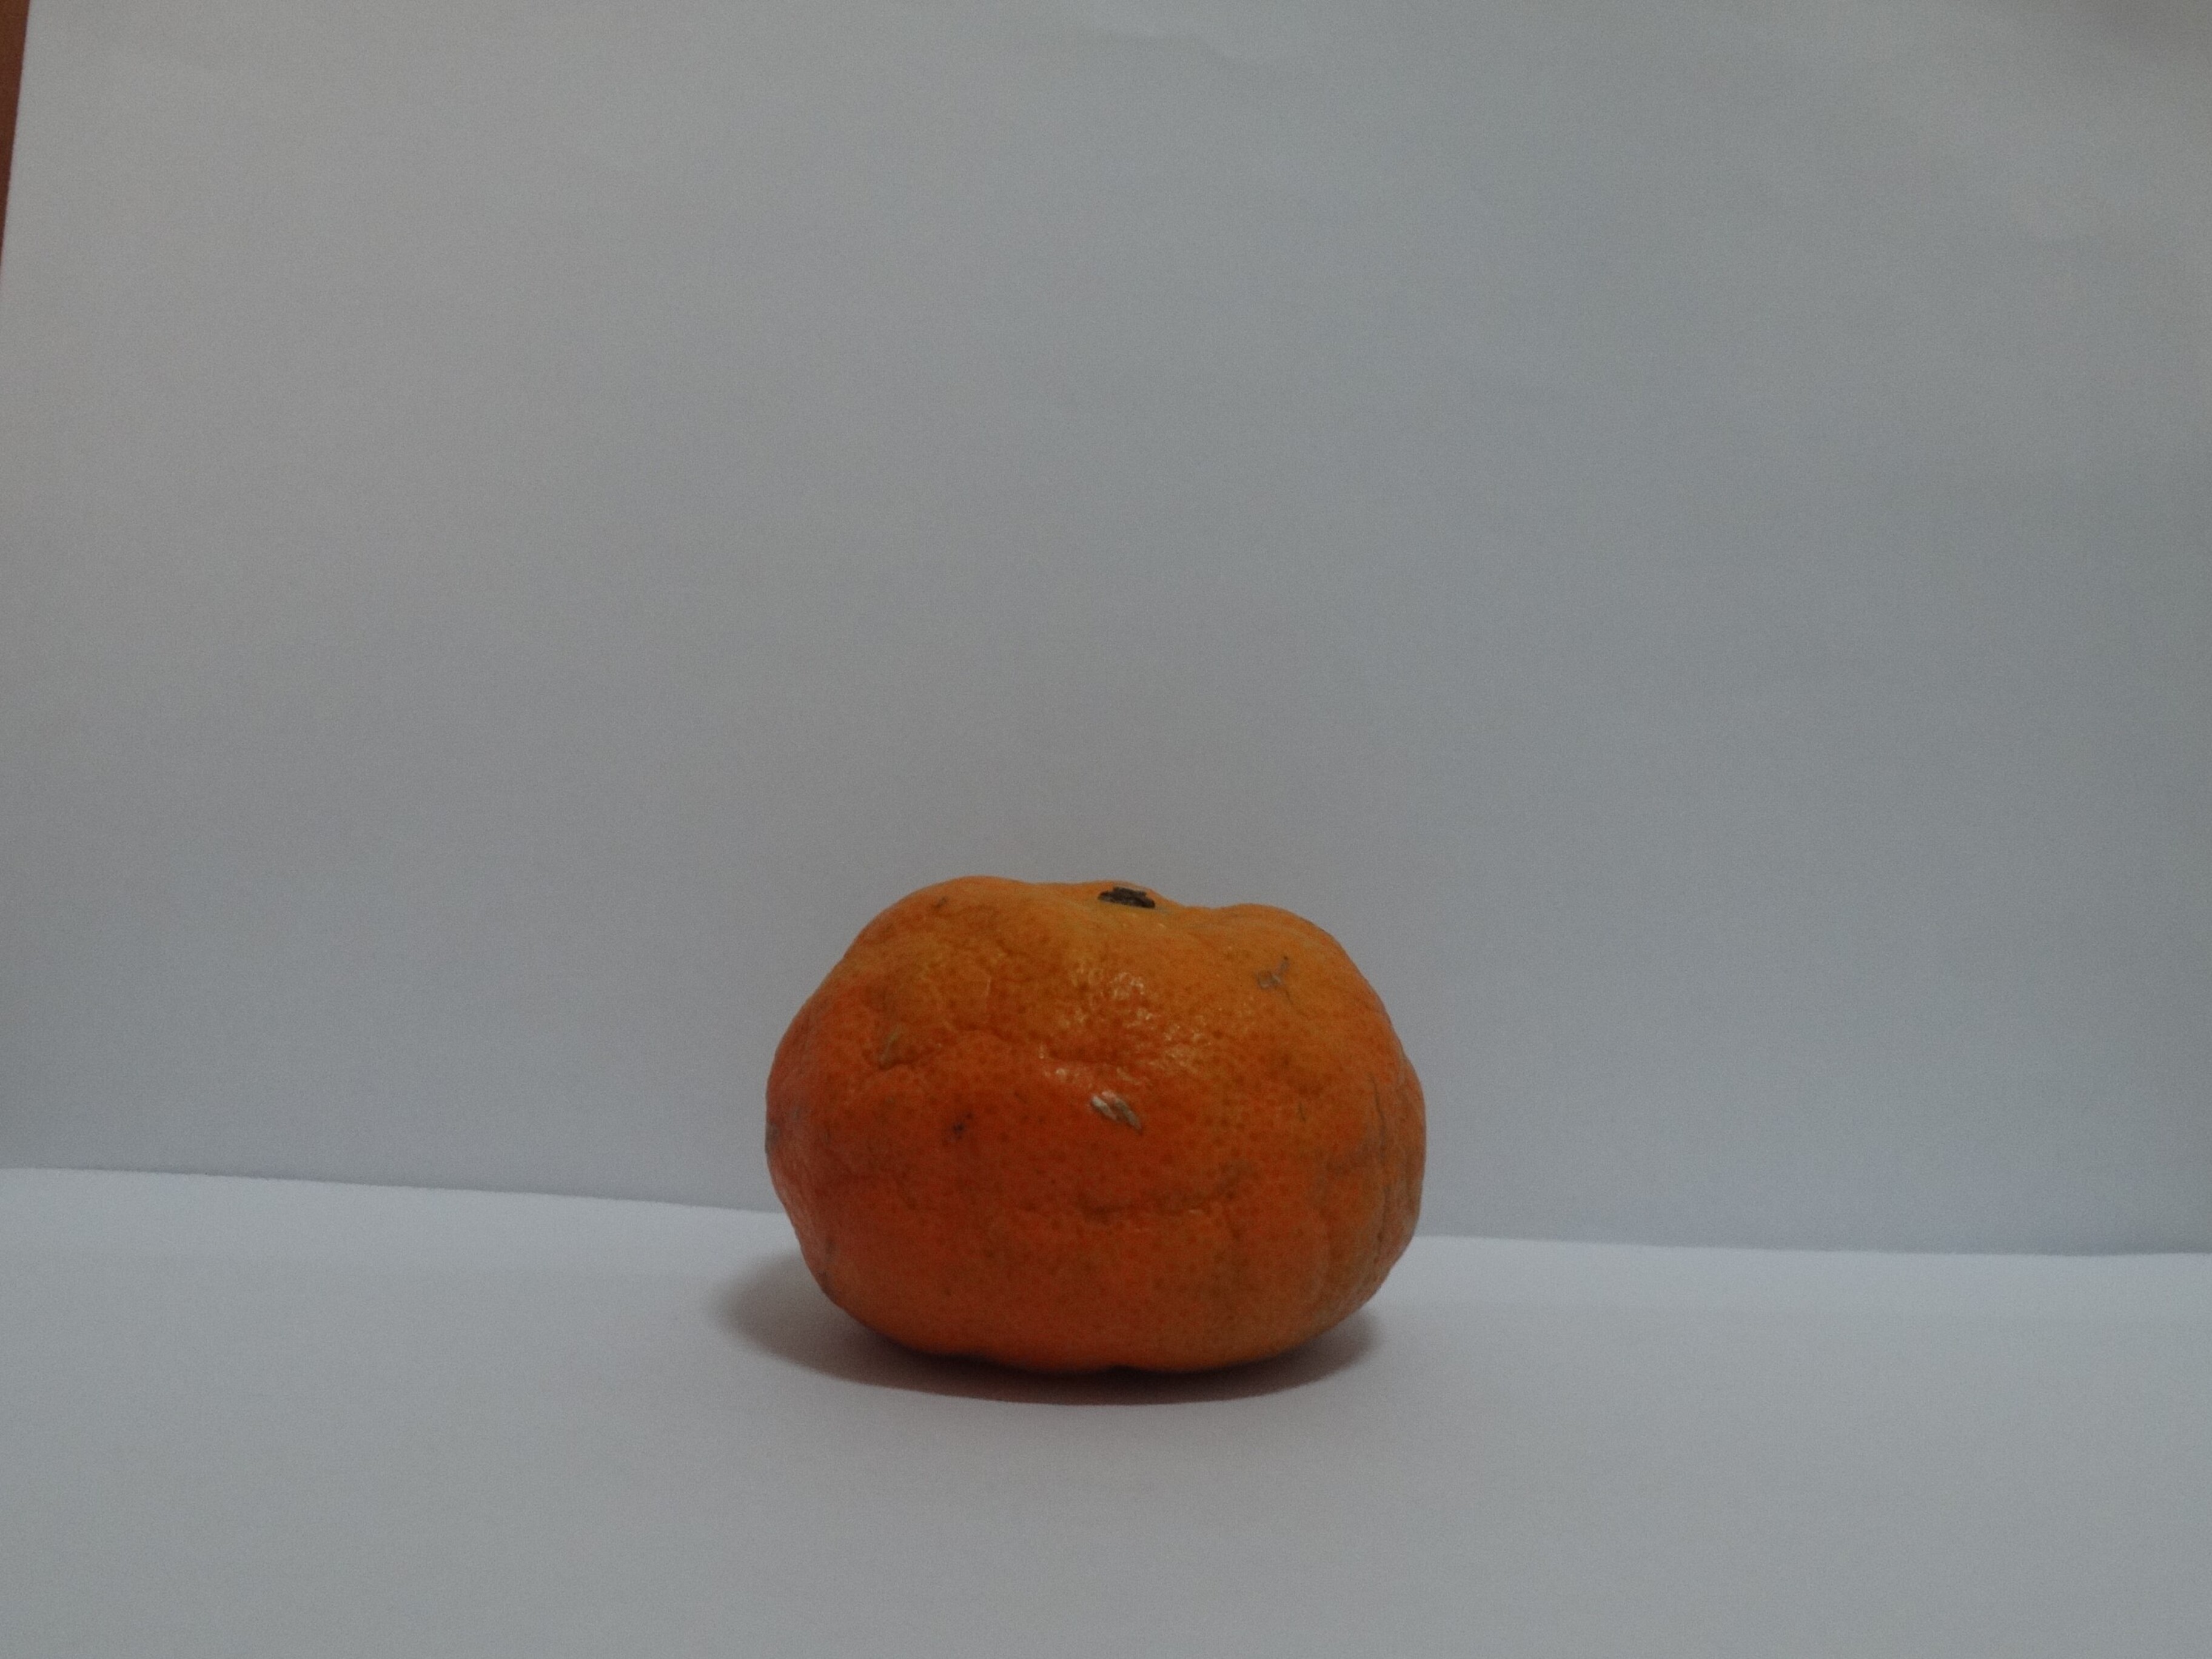
Citrus fruit variety: murcott